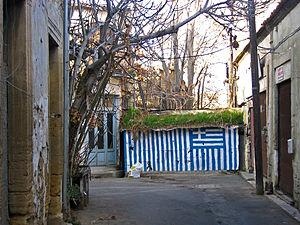
La ligne verte est une zone démilitarisée contrôlée par les Casques bleus de l'ONU, qui partage, depuis 1974, l'île de Chypre, et sa capitale Nicosie, entre la République turque de Chypre du Nord, contrôlée de facto par la Turquie, et la république de Chypre, dont le gouvernement est le seul qui soit internationalement reconnu.